Toul-Rosières Air Base

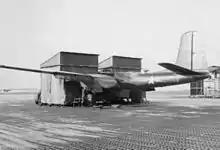
117th TRW RB-26C in a temporary nose "hangar" at Toul, January 1953

The 117th Tactical Reconnaissance Wing left Lawson Air Force Base in Georgia to settle in Toul on 27 January 1952. The 117th TRW was made up of three squadrons: the 160th Tactical Reconnaissance Squadron (TRS) of the Alabama Air National Guard, the 157th TRS of the South Carolina Air National Guard and the 112th TRS of the Ohio Air National Guard. The 112th TRS was equipped with 15 Douglas RB-26C Invaders while the 157th and 160th TRS flew 38 RF-80As. Each squadron also had a T-33A liaison and training aircraft. The RB-26s were used for night reconnaissance missions while the RF-80s were limited to daylight missions.